HMS Audacious (1912)

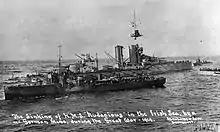
Destroyers evacuate crewmen

The ship could make and Dampier believed that he had a chance of making the to land and beaching the ship, so he turned "Audacious" south and made for Lough Swilly. The ship had covered when the rising water forced the abandonment of the centre and starboard engine rooms and she drifted to a stop at 10:50. Dampier ordered all non-essential crew to be taken off, boats from "Liverpool" and "Olympic" assisting, and only 250 men were left aboard by 14:00. At 13:30, Captain Herbert Haddock, the captain of "Olympic", suggested that his ship attempt to take "Audacious" in tow. Dampier agreed, and with the assistance of the destroyer , a tow line was passed 30 minutes later. The ships began moving, but the line snapped as "Audacious" repeatedly tried to turn into the wind. "Liverpool" and the newly arrived collier then attempted to take the battleship in tow, but the lines broke before any progress could be made.